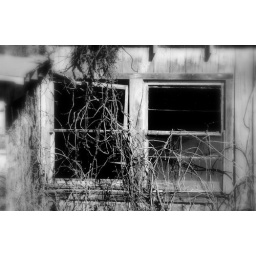
Vines breaking and entering into an old house on the side of the road in Northwestern New Mexico